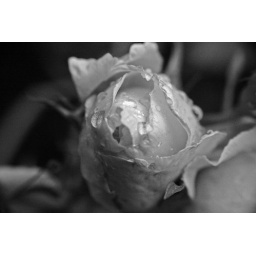
Rose Rouge in black and white